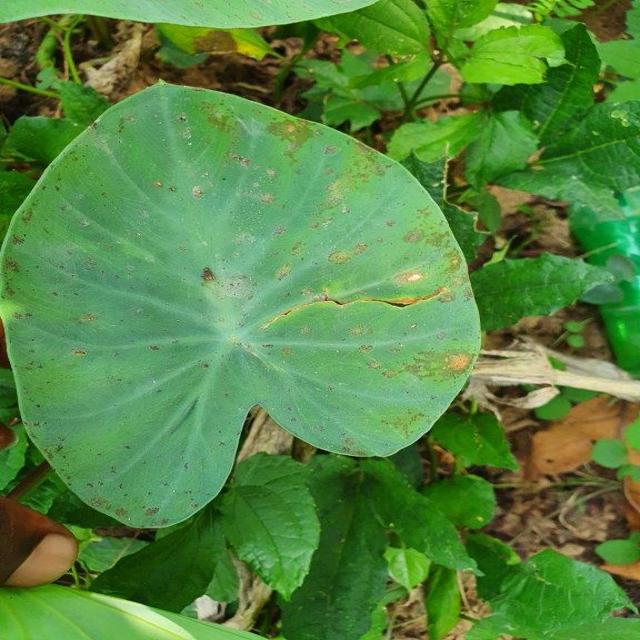
Label: Mid_Blight